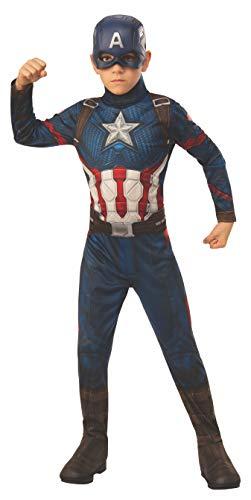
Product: Marvel Avengers Child's Captain America Costume Bundle, Medium
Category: Clothing, Shoes & Jewelry | Costumes & Accessories | Kids & Baby | Boys | Costumes
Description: Captain America costume, 12-inch plastic shield, and light-up dog tags.
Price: $23.16
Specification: ProductDimensions:16x14x5inches|ItemWeight:1.1pounds|ShippingWeight:1.1pounds(Viewshippingratesandpolicies)|ASIN:B07TNX23FM|Itemmodelnumber:70376AMZ_PPK|Manufacturerrecommendedage:5-7years